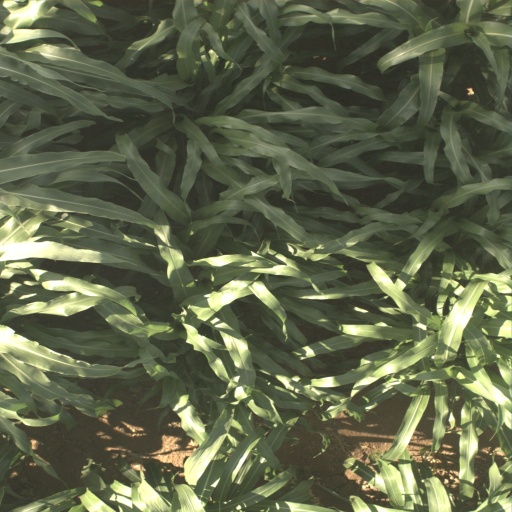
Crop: sorghum